Navaanneren

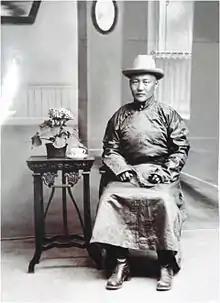
Navaanneren as Minister of the Interior in Ulaanbaatar during the 1920s

Tserendondovyn Navaanneren (1877–1937) was the 20th Khan of the hereditary Setsen Khanate located in the eastern third of modern-day Mongolia. His full title was "Mahasamadi Dalai Setsen Khan". The first Setsen Khan (Wise Khan) was Sholoi (1577–1655) of the Khalkha, who was a direct descendant of Genghis Khan through Batumongke Dayan Khan (1464–1543).